Globia algae

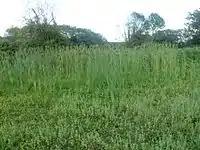
Habitat in Italy

Adults are on wing from July to September depending on the location. There is one generation per year.